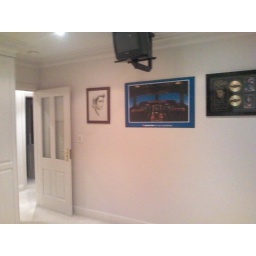
Two of the bedroom have TVs mounted from the roof which is just like being in hospital :D